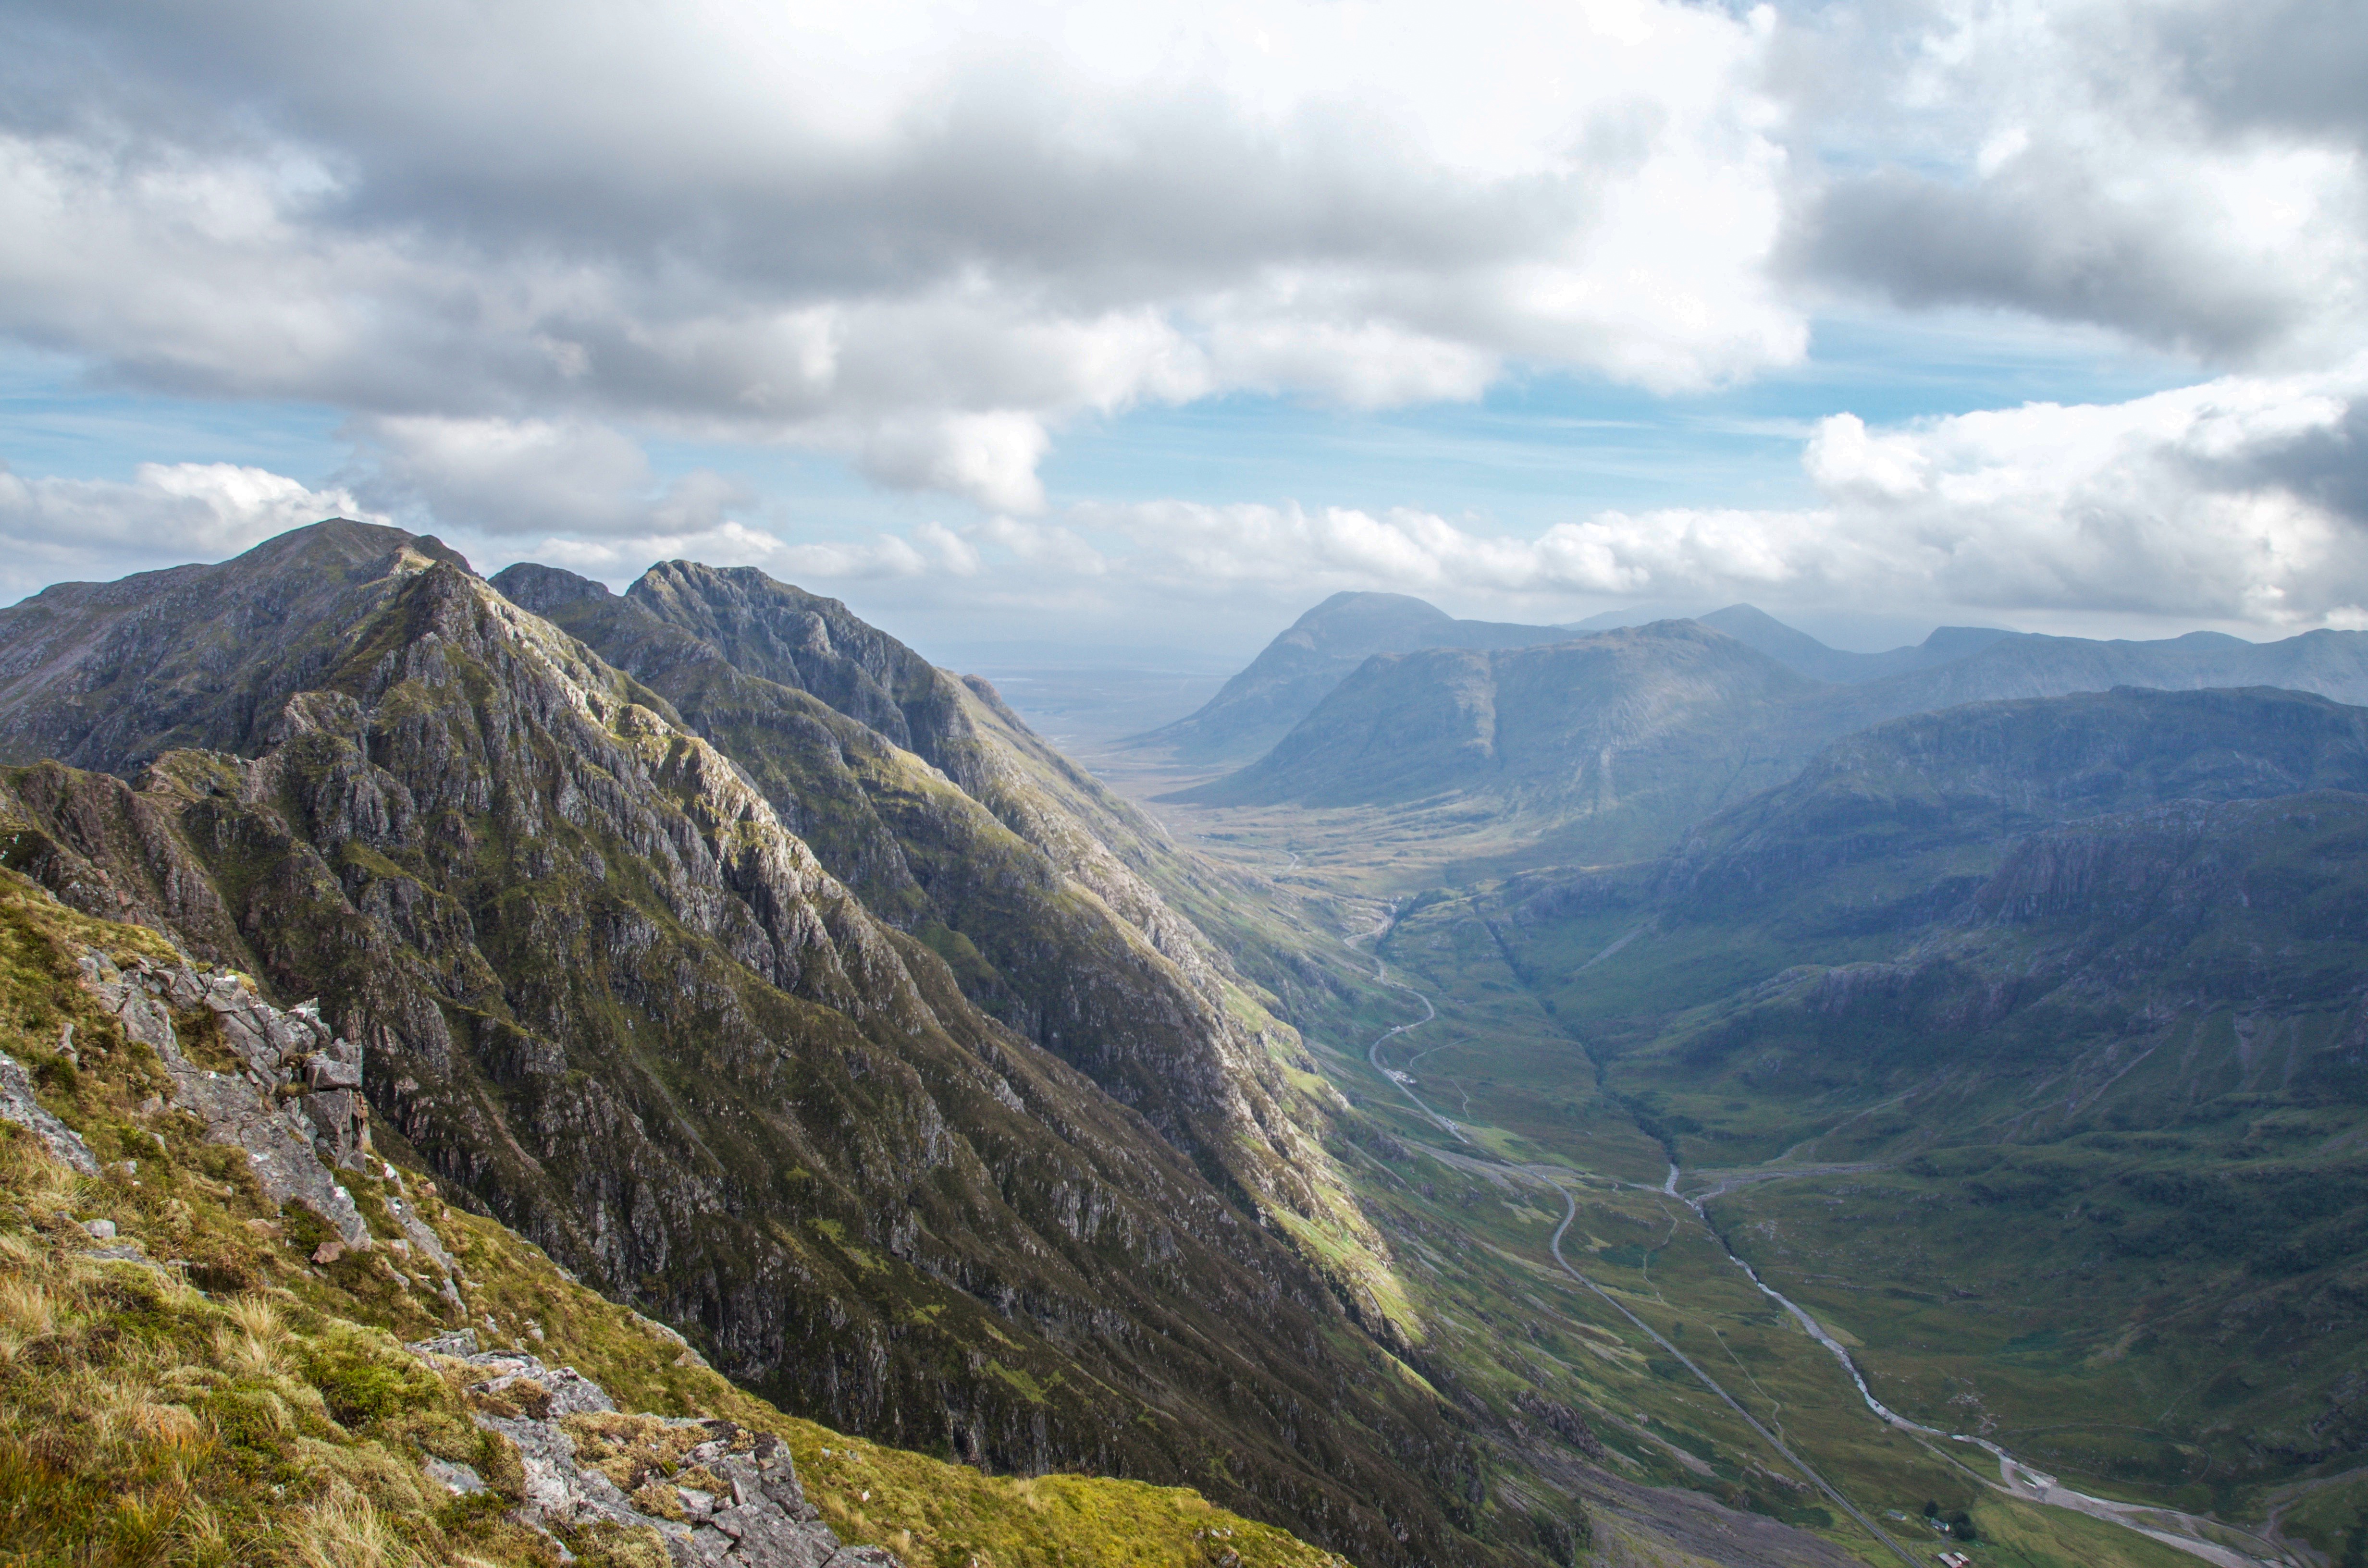
landscape, rock, walking, mountain, hill, adventure, river, valley, mountain range, canyon, highland, ridge, alps, plateau, fell, loch, landform, mountain pass, geographical feature, mountainous landforms